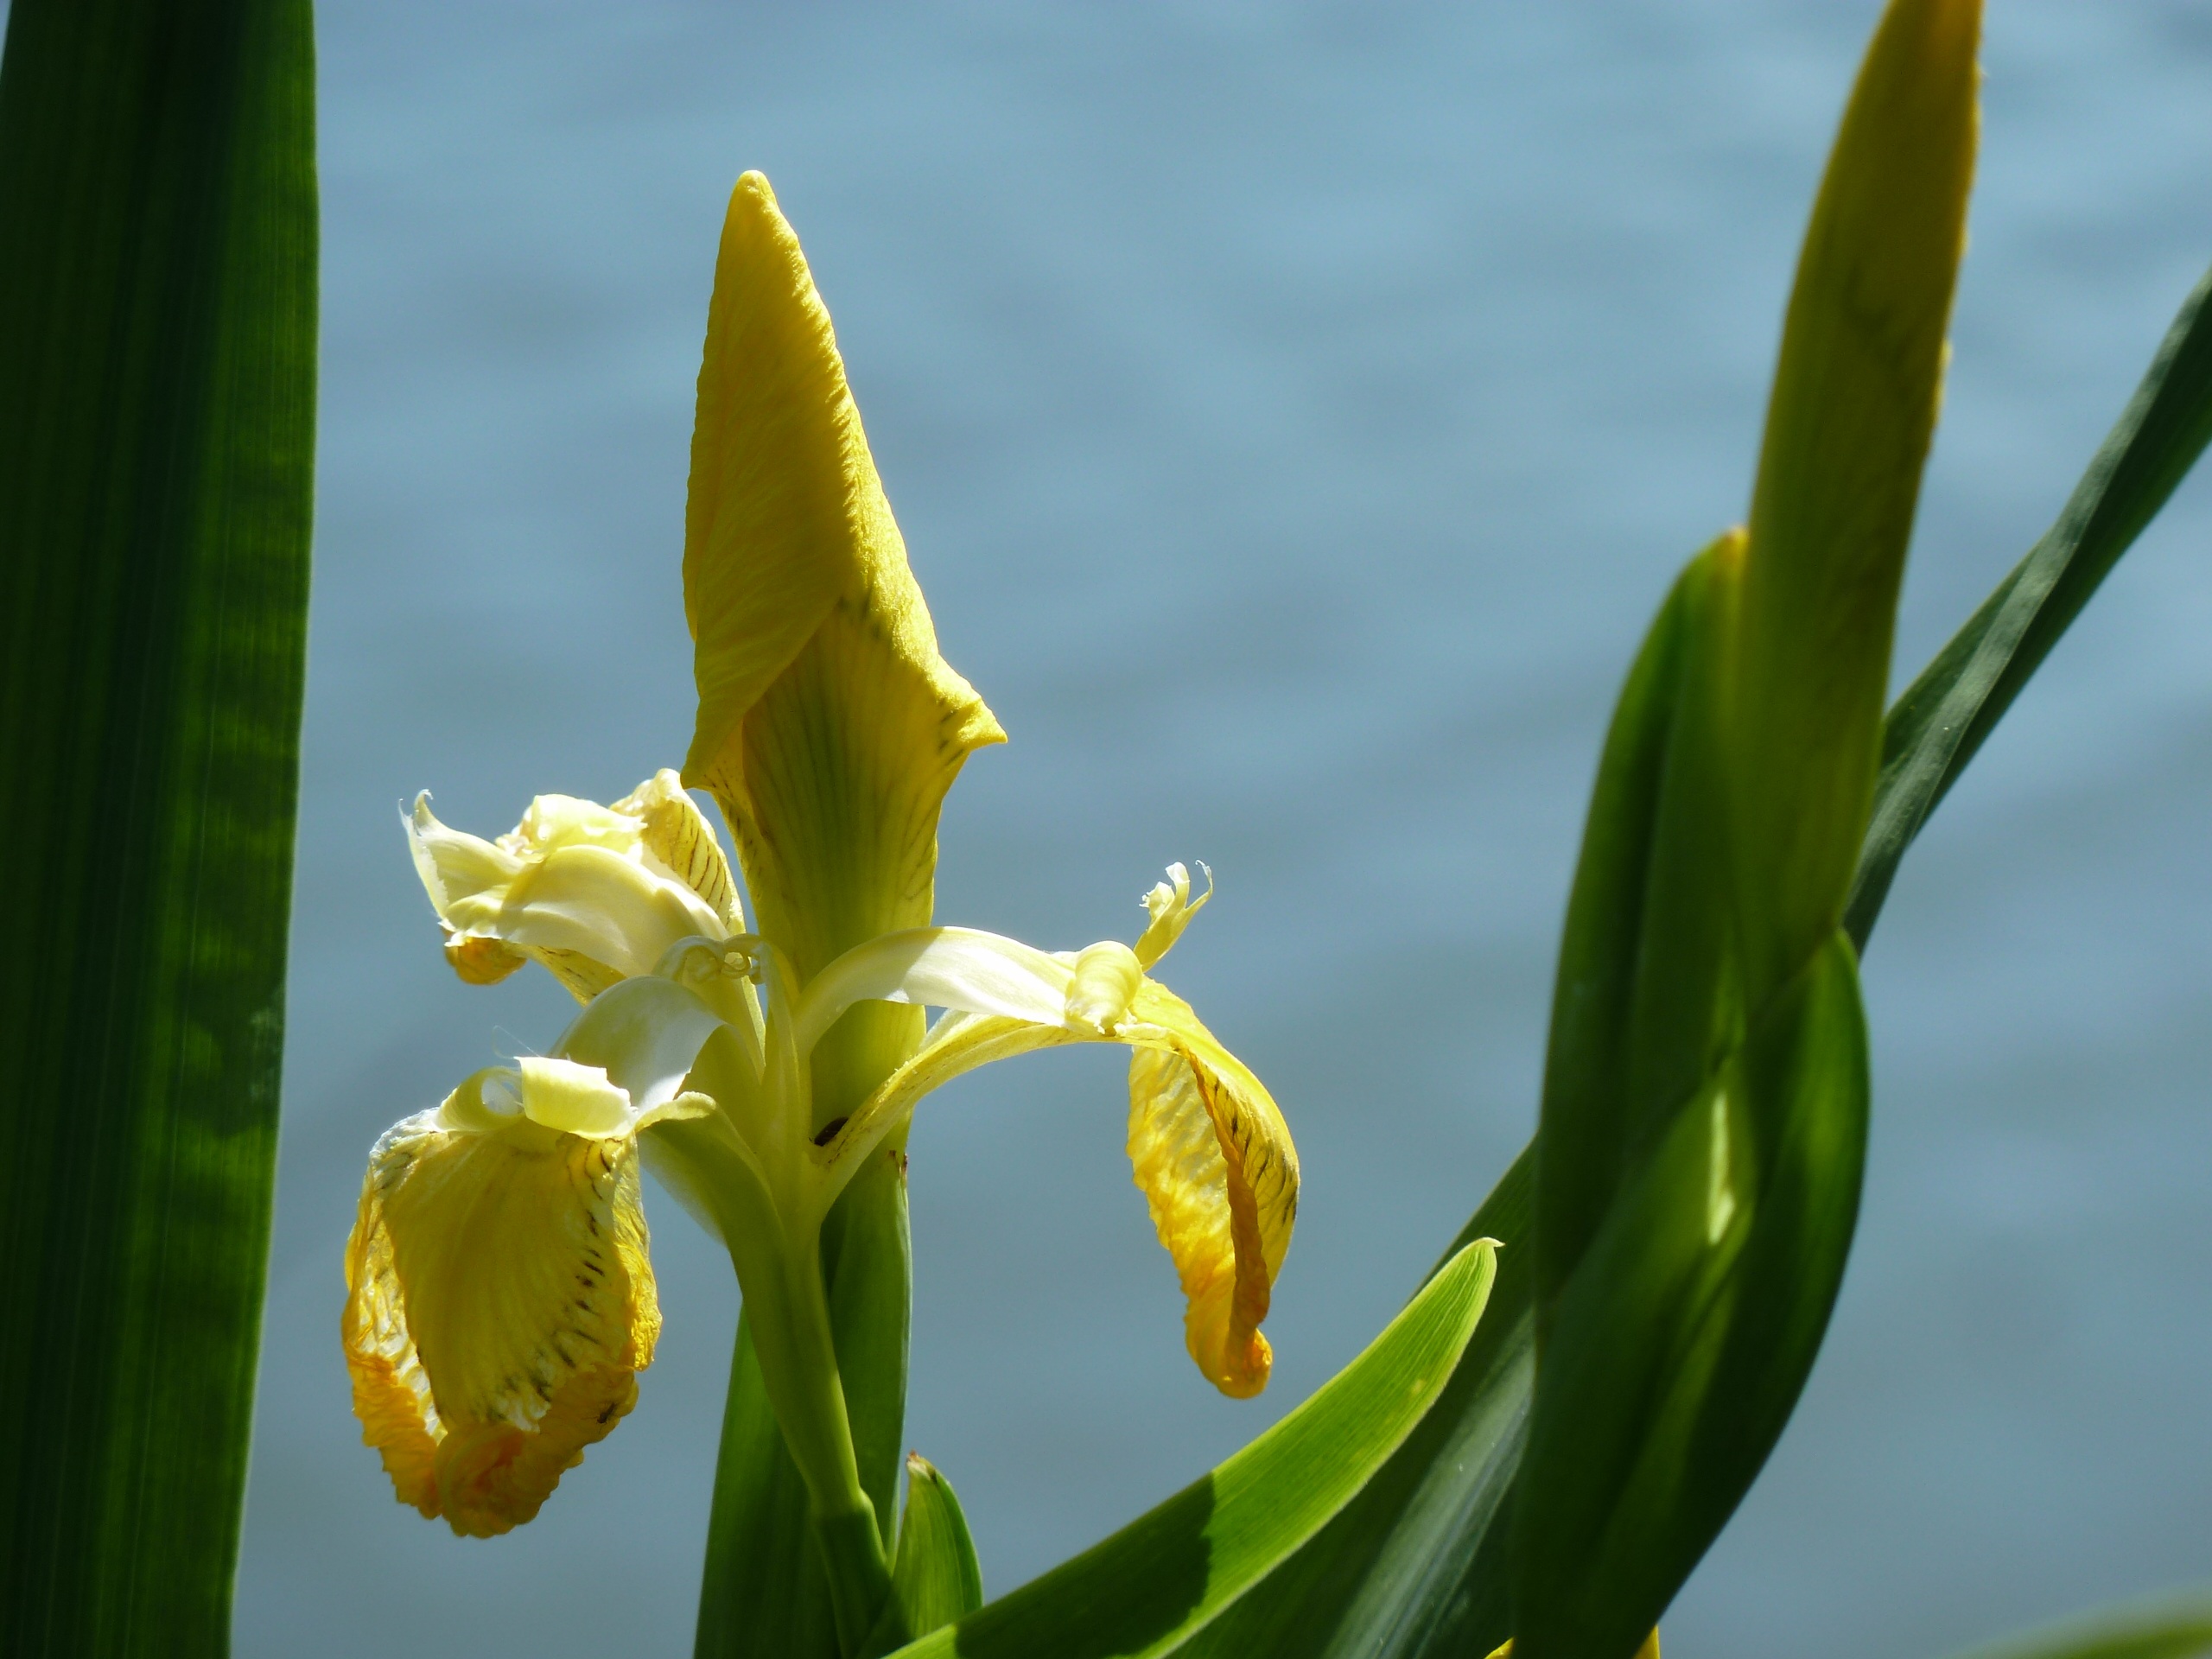
water, nature, blossom, plant, leaf, flower, bloom, lake, green, botany, yellow, aquatic plant, flora, water lily, flowers, bank, lily, macro photography, flowering plant, plant stem, land plant